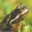
Label: frog